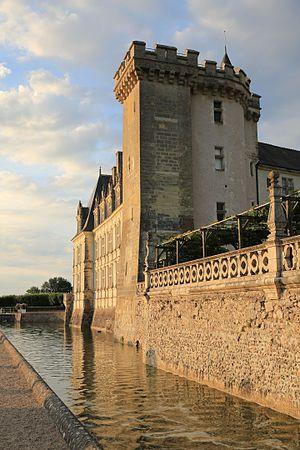
Donjon et fossé du Château de Villandry.
Le château de Villandry est un ensemble entremêlant intimement architecture et jardins, situé à 15 km à l'ouest de Tours, dans le département français d'Indre-et-Loire, en région Centre-Val de Loire.